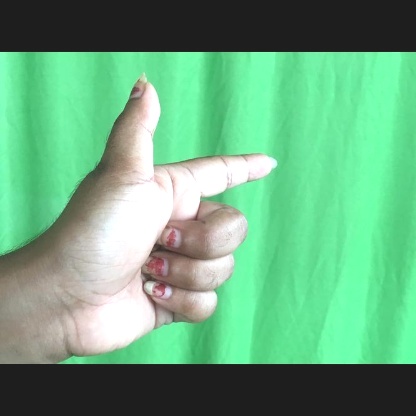
Mudra: Chandrakala